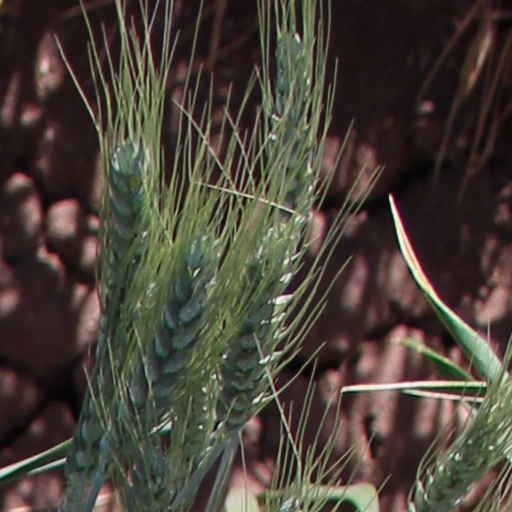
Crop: wheat